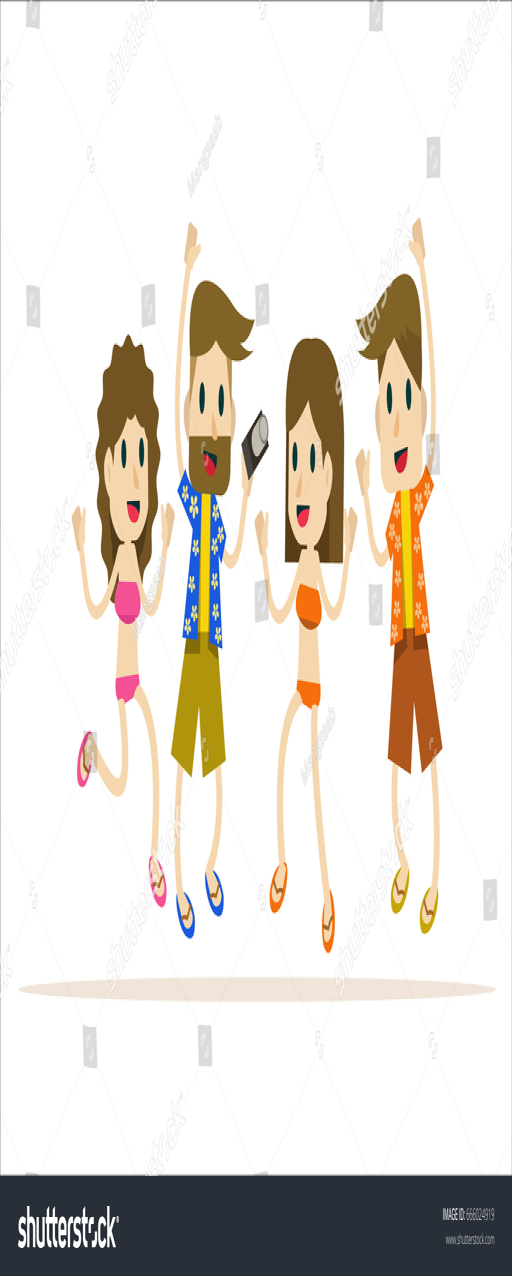
happy group of people jumping on the beach .